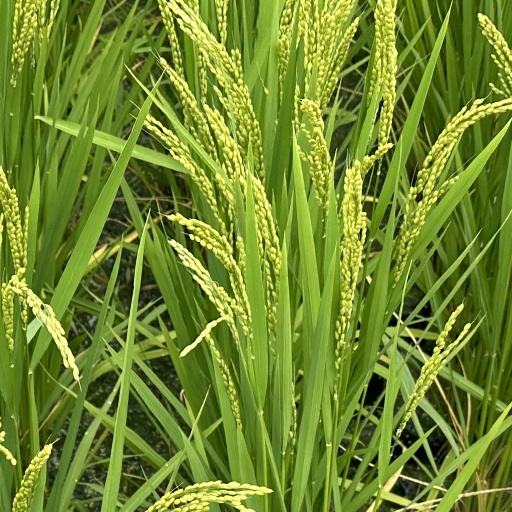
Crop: rice